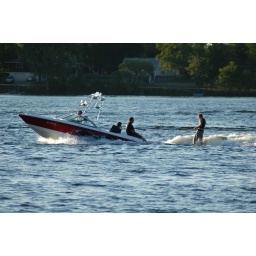
At Tom and Beth's house at the lake in Alexandrea, Minnesota.